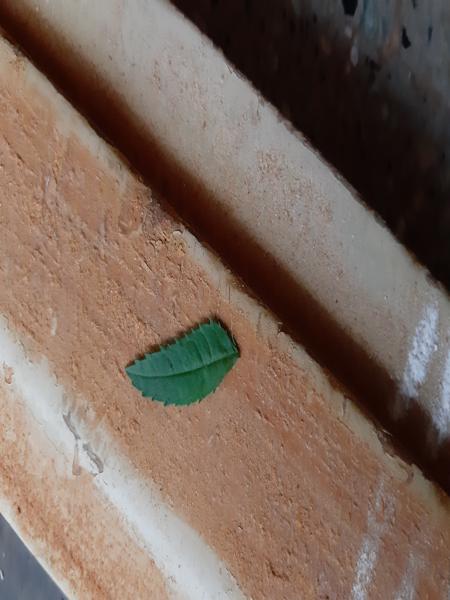
Plant: Marigold